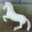
Label: horse